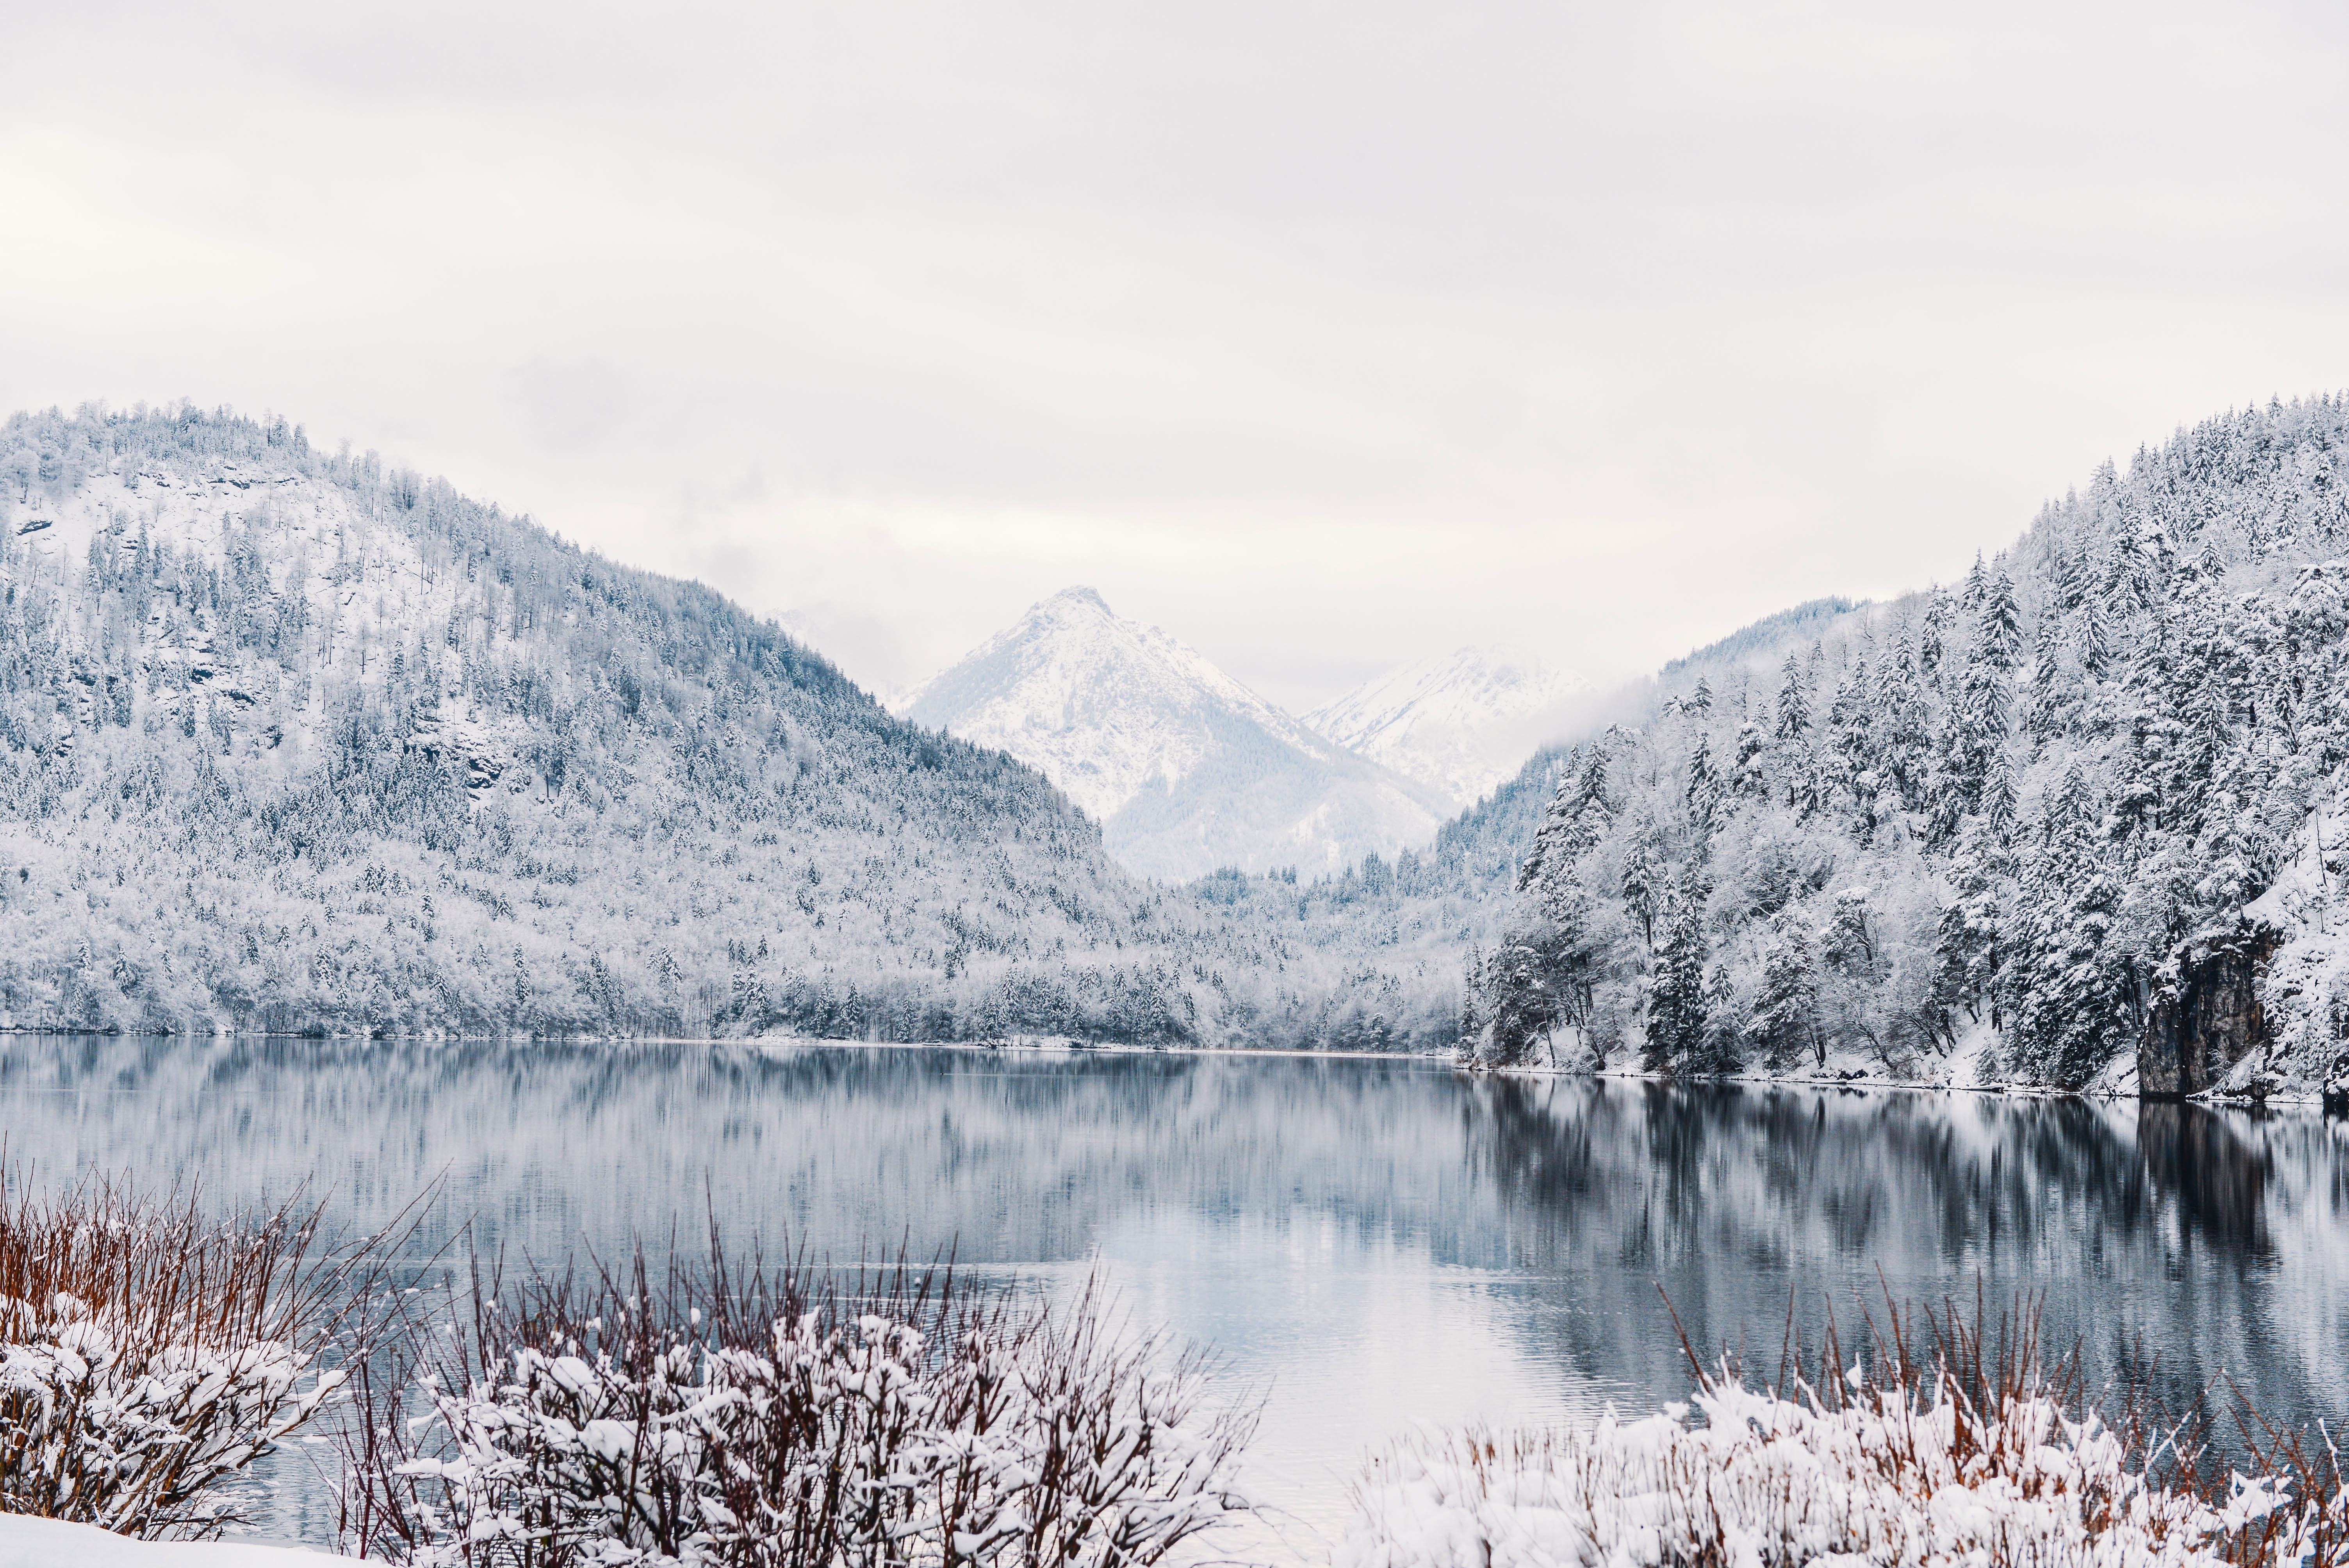
landscape, tree, nature, wilderness, mountain, snow, winter, lake, frost, mountain range, ice, reflection, weather, season, alps, plateau, fell, loch, freezing, landform, geographical feature, atmospheric phenomenon, mountainous landforms